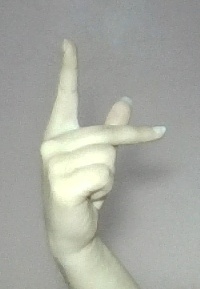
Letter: dha